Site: saxony
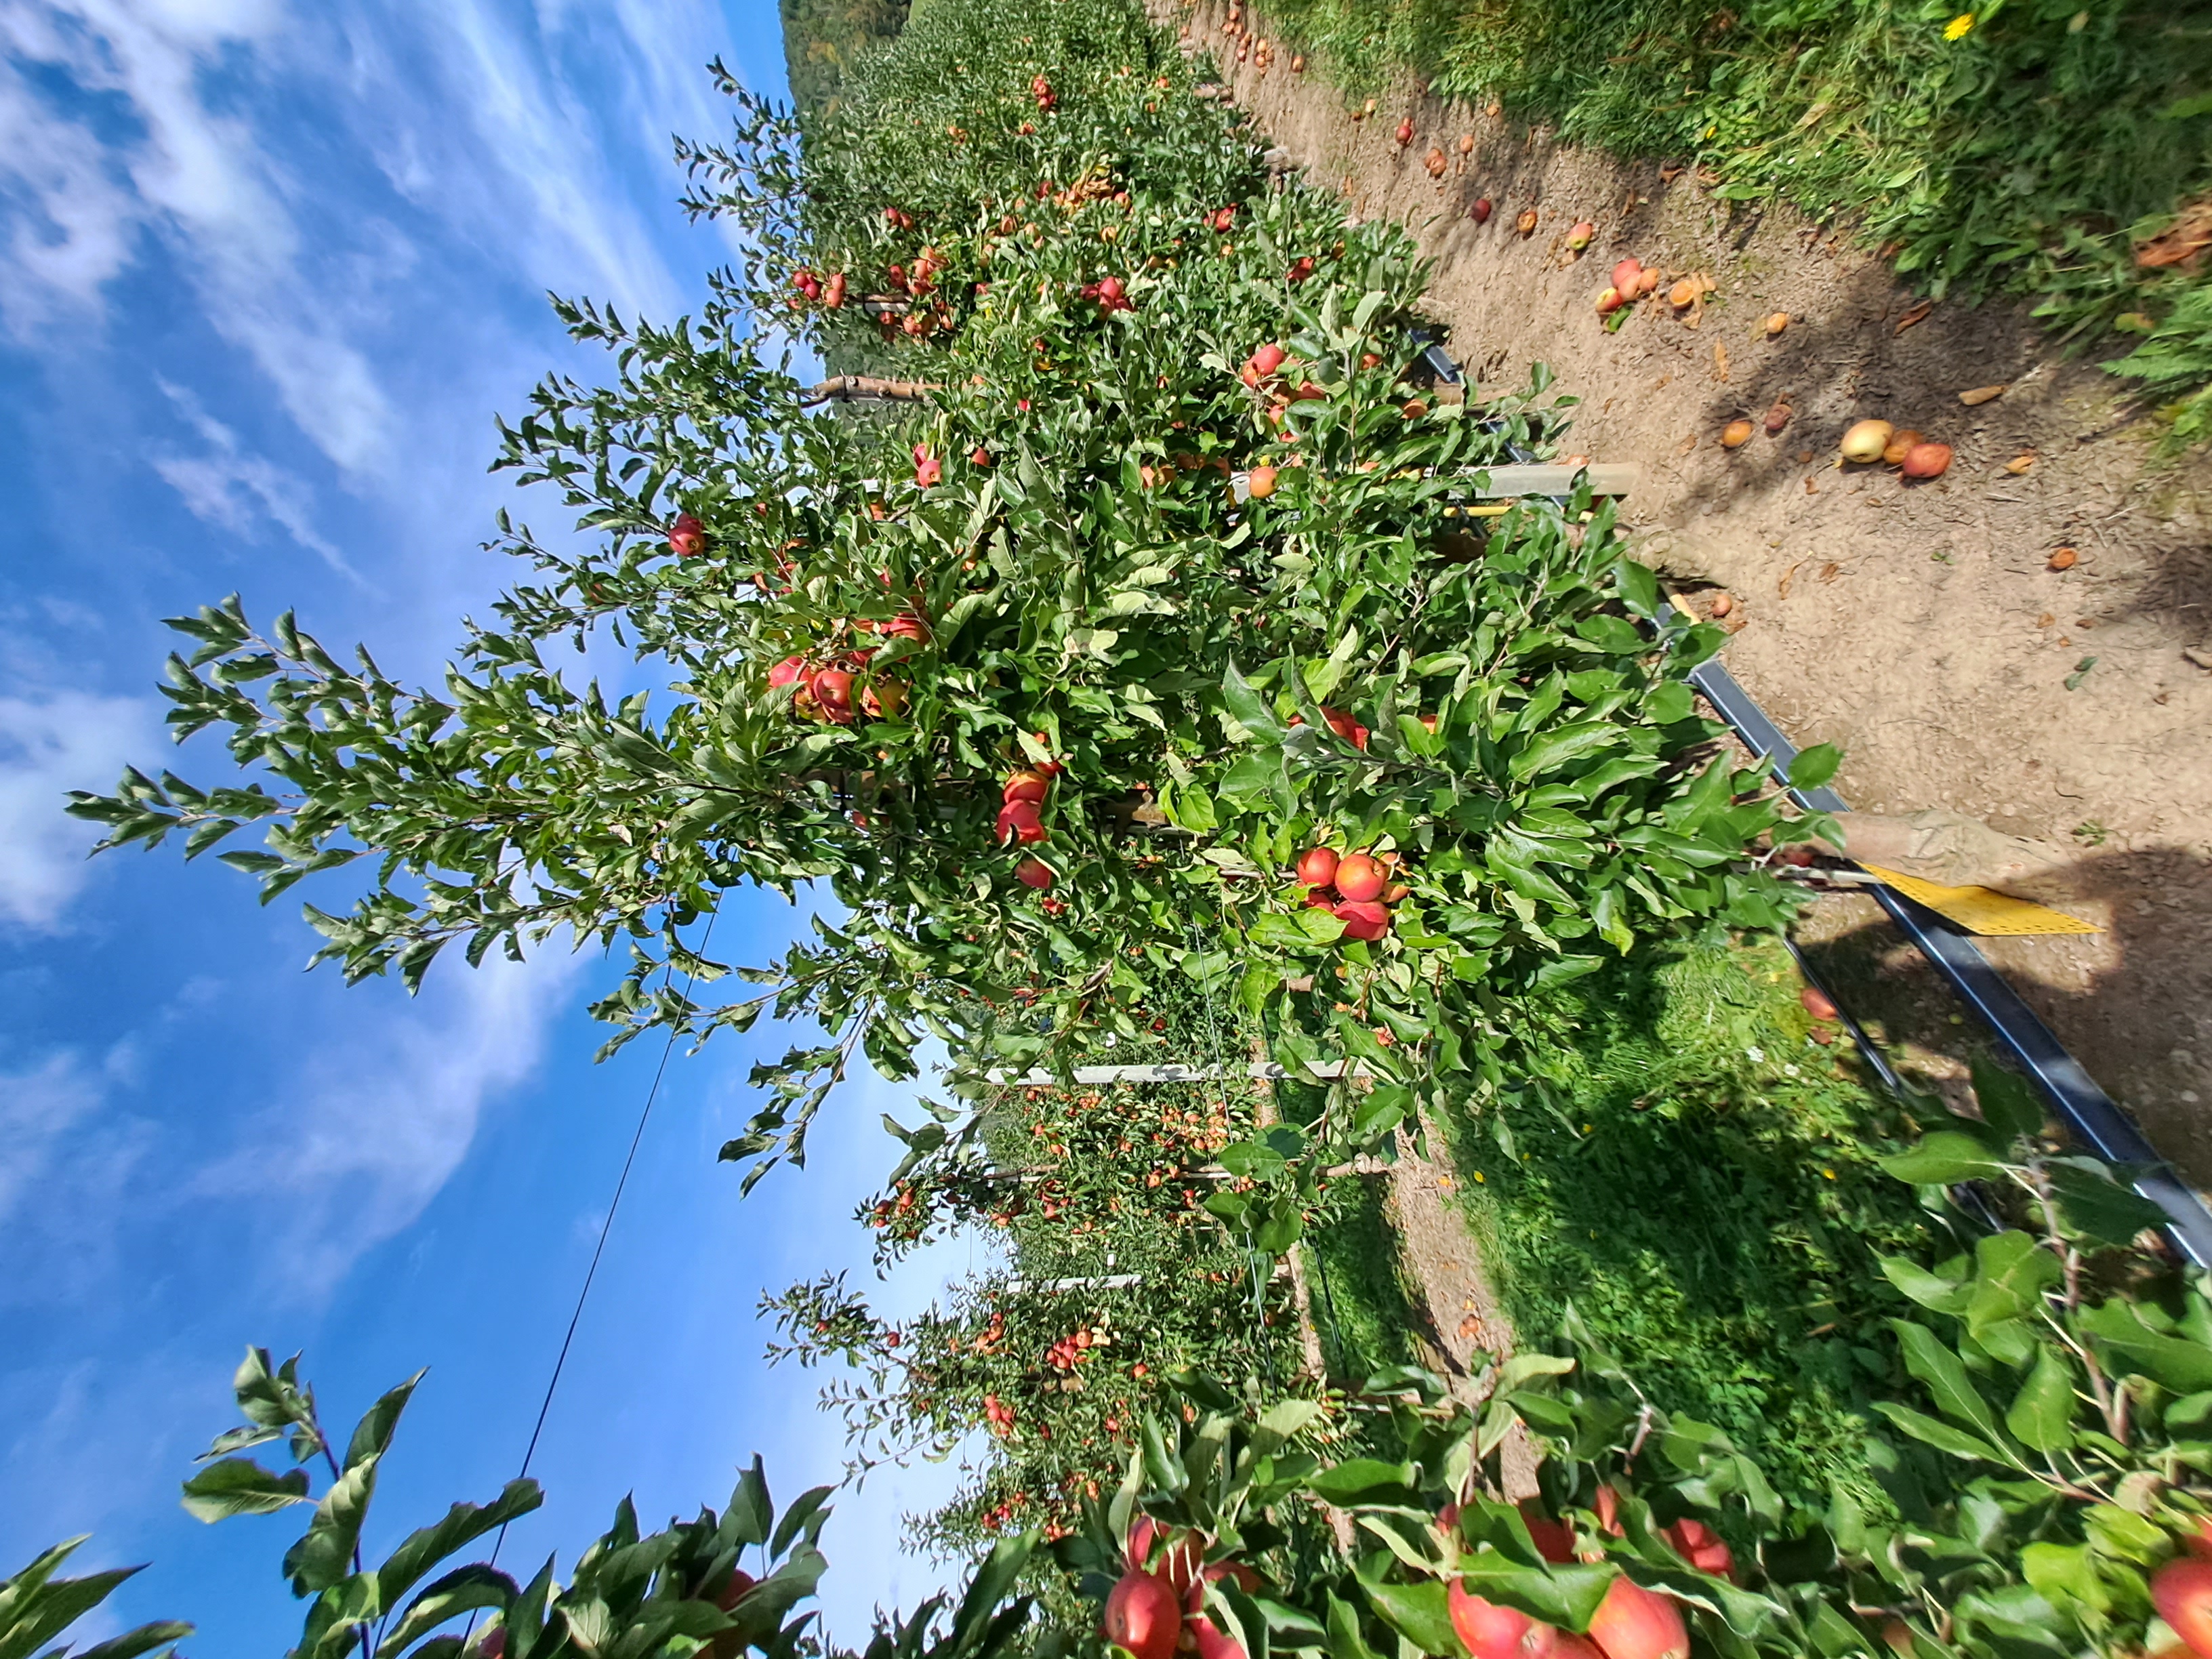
Growth stage (BBCH 87): Maturity of fruit and seed